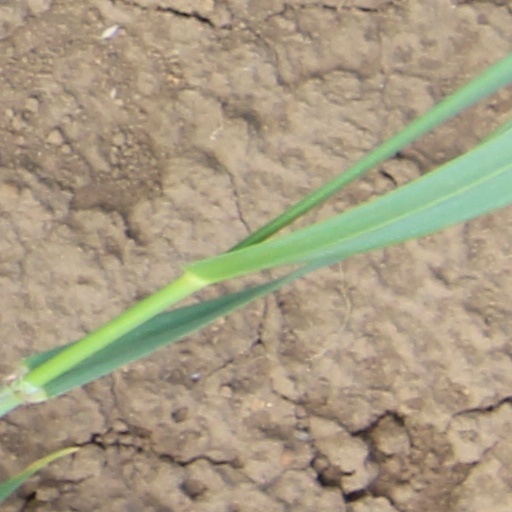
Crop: wheat